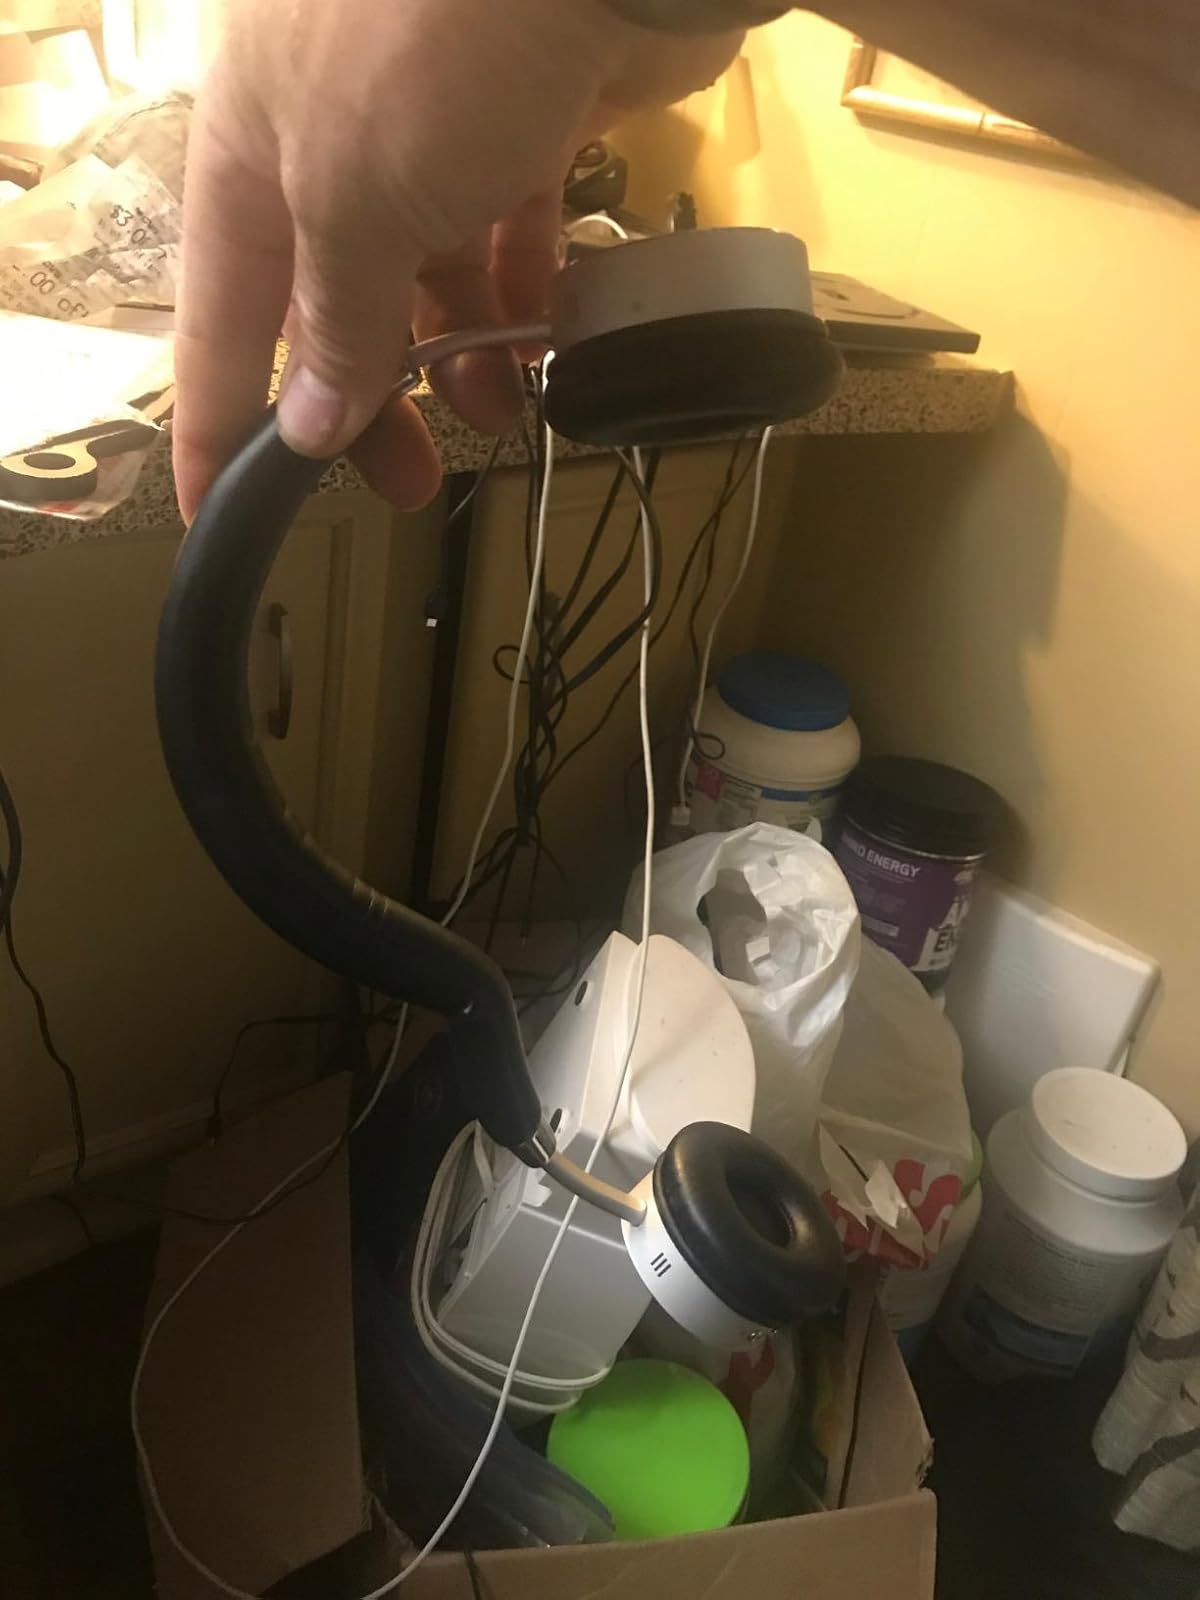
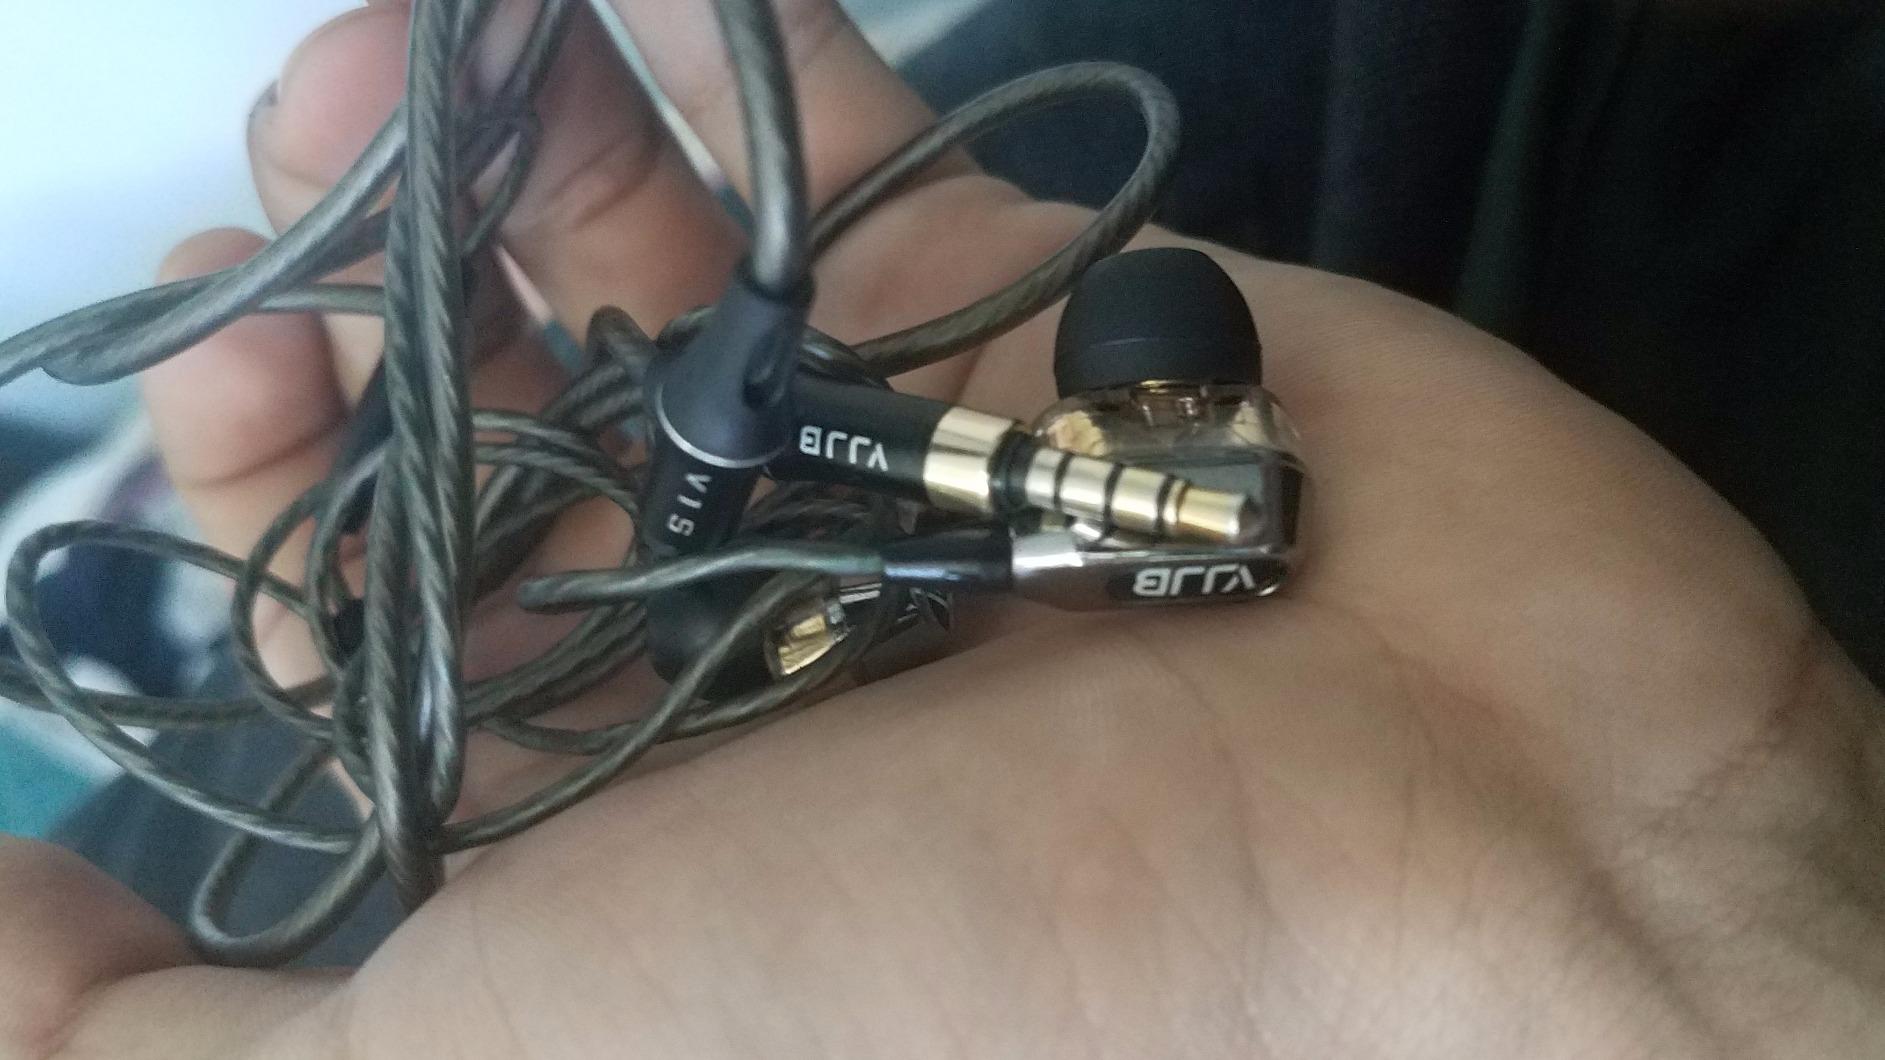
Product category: headphones
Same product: no